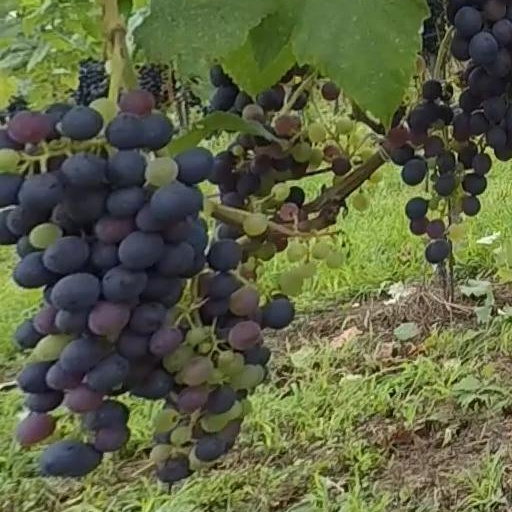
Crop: grape